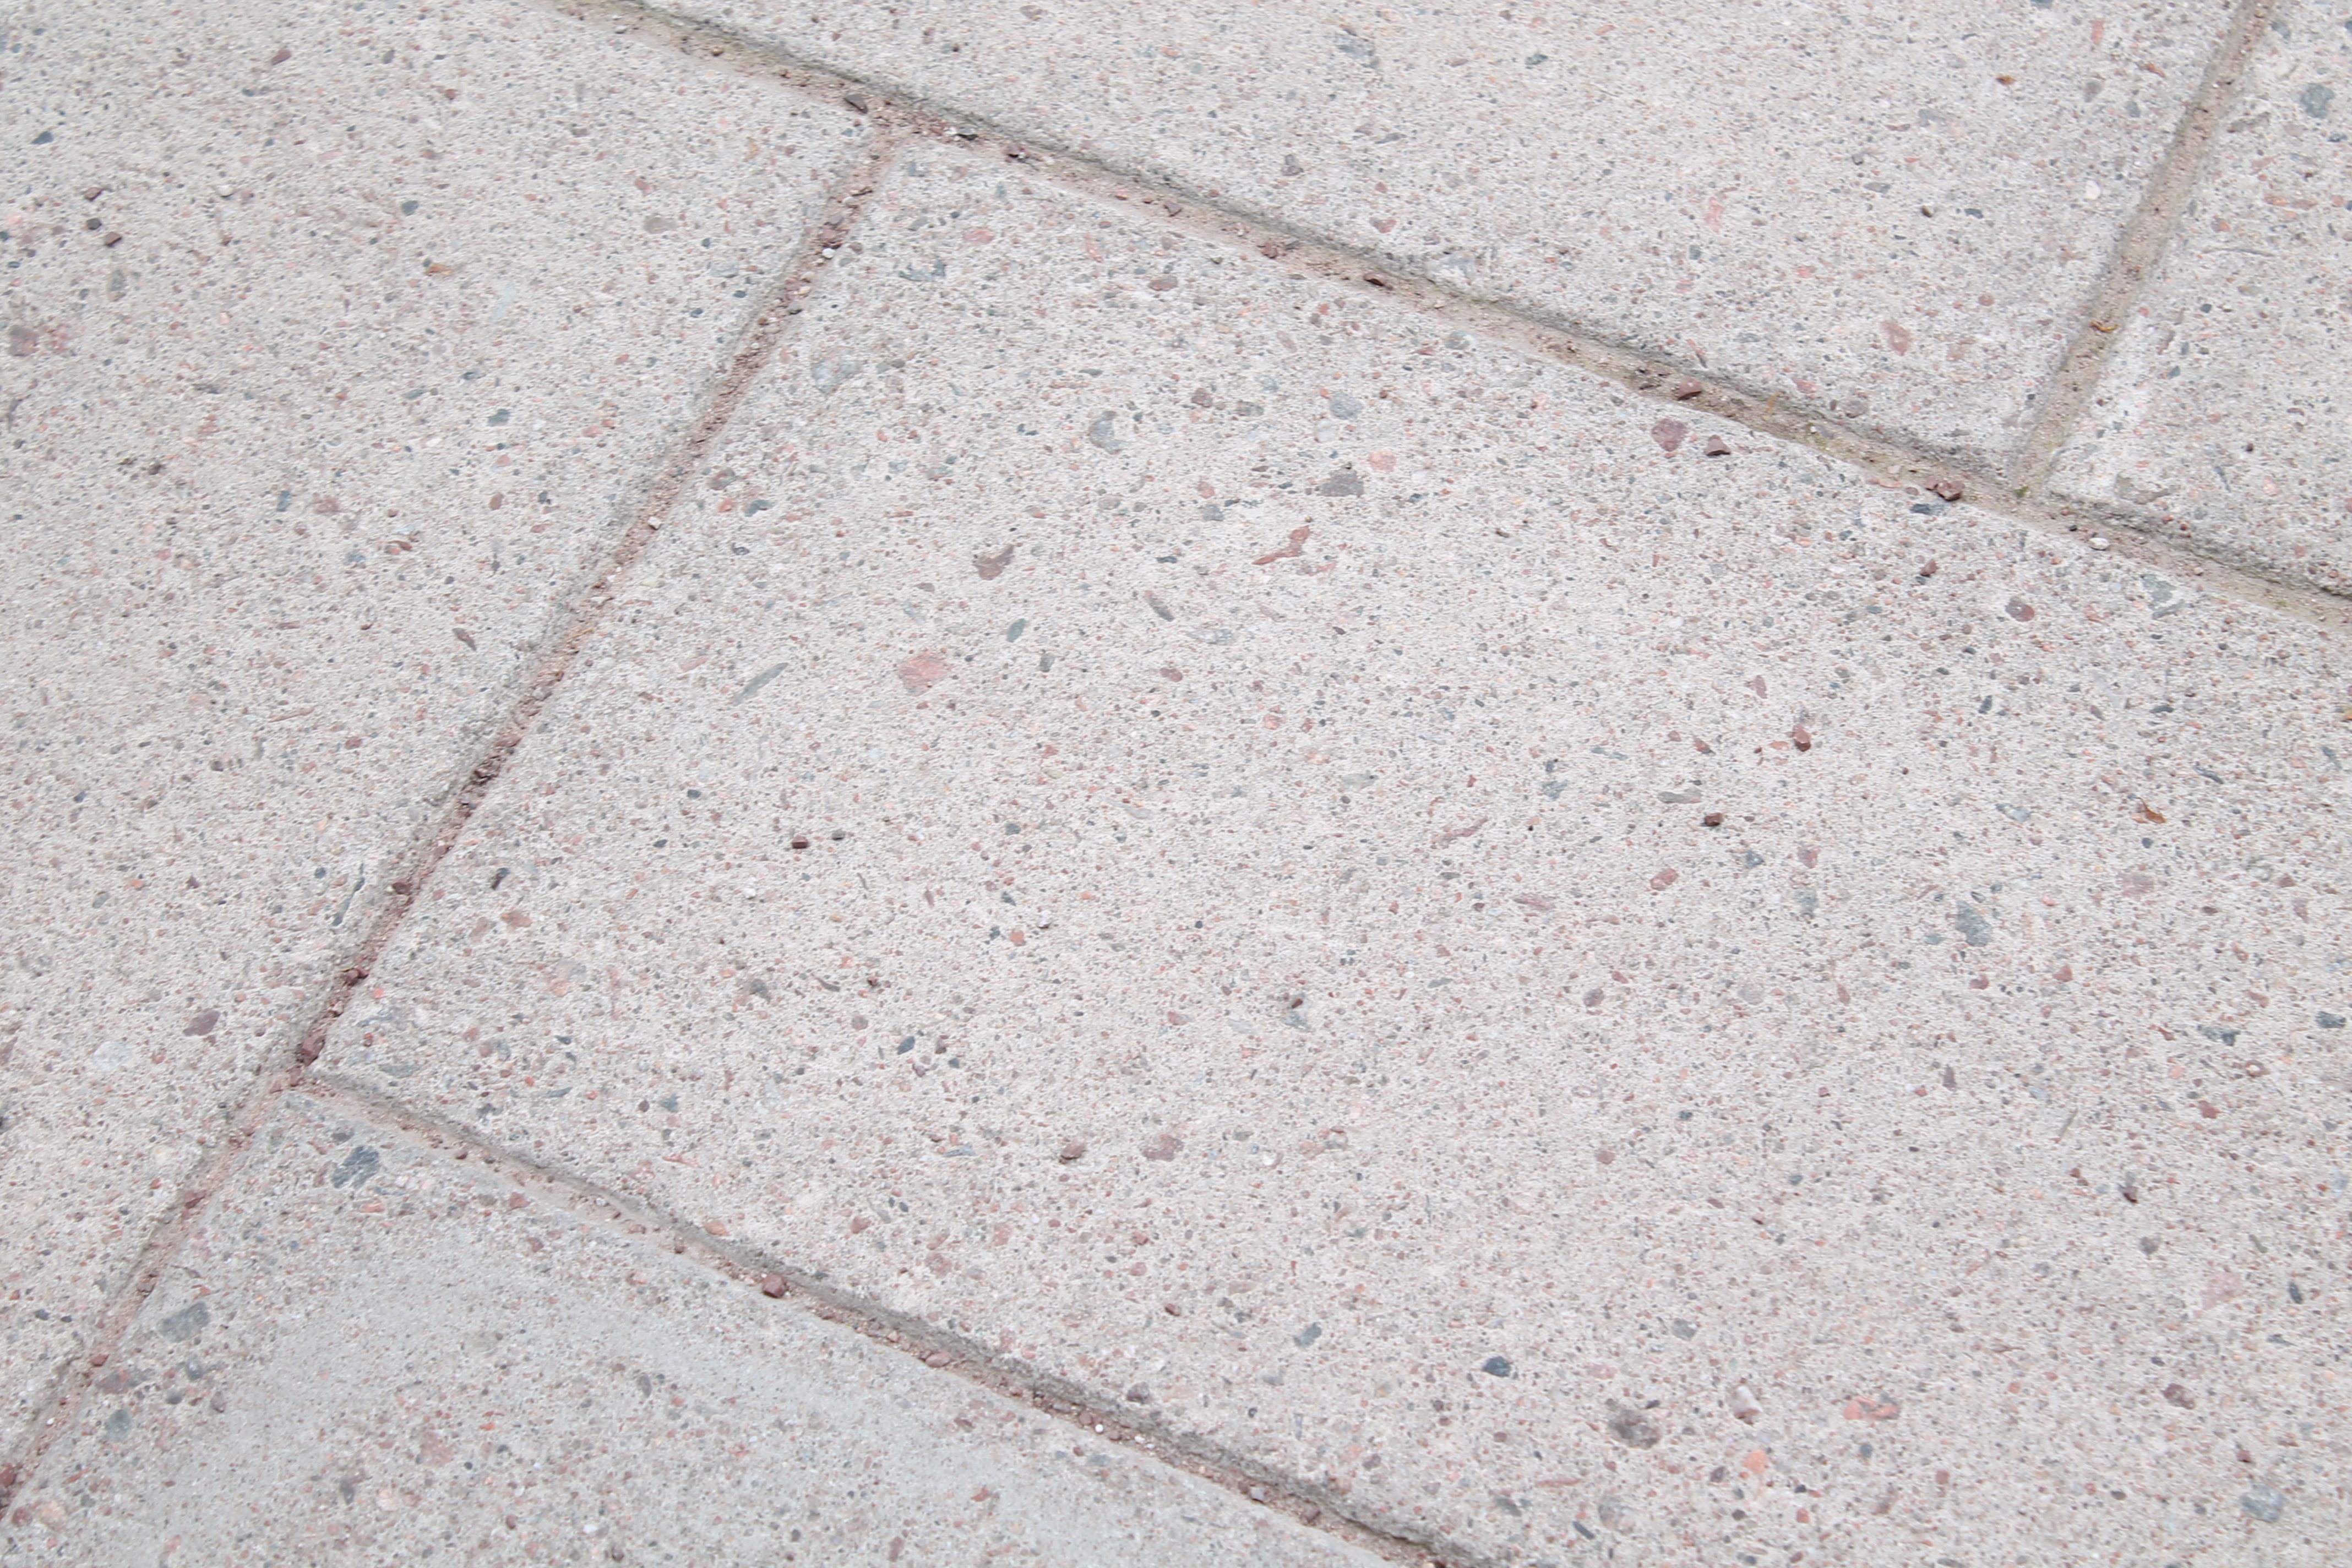
sand, rock, texture, floor, stone, asphalt, pattern, line, soil, tile, rough, material, surface, tiles, granite, flooring, road surface